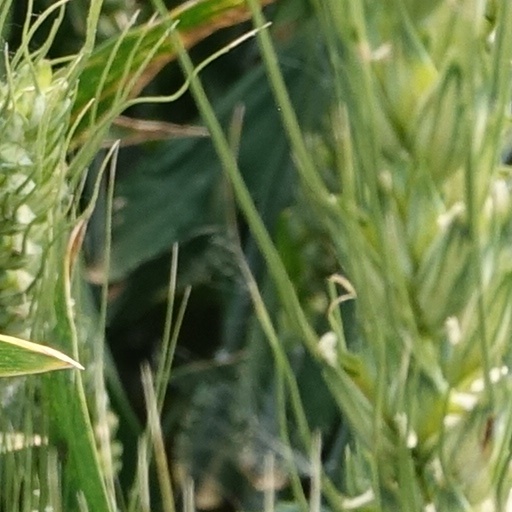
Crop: wheat